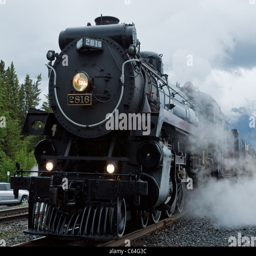
a steam engine at the station , letting off steam